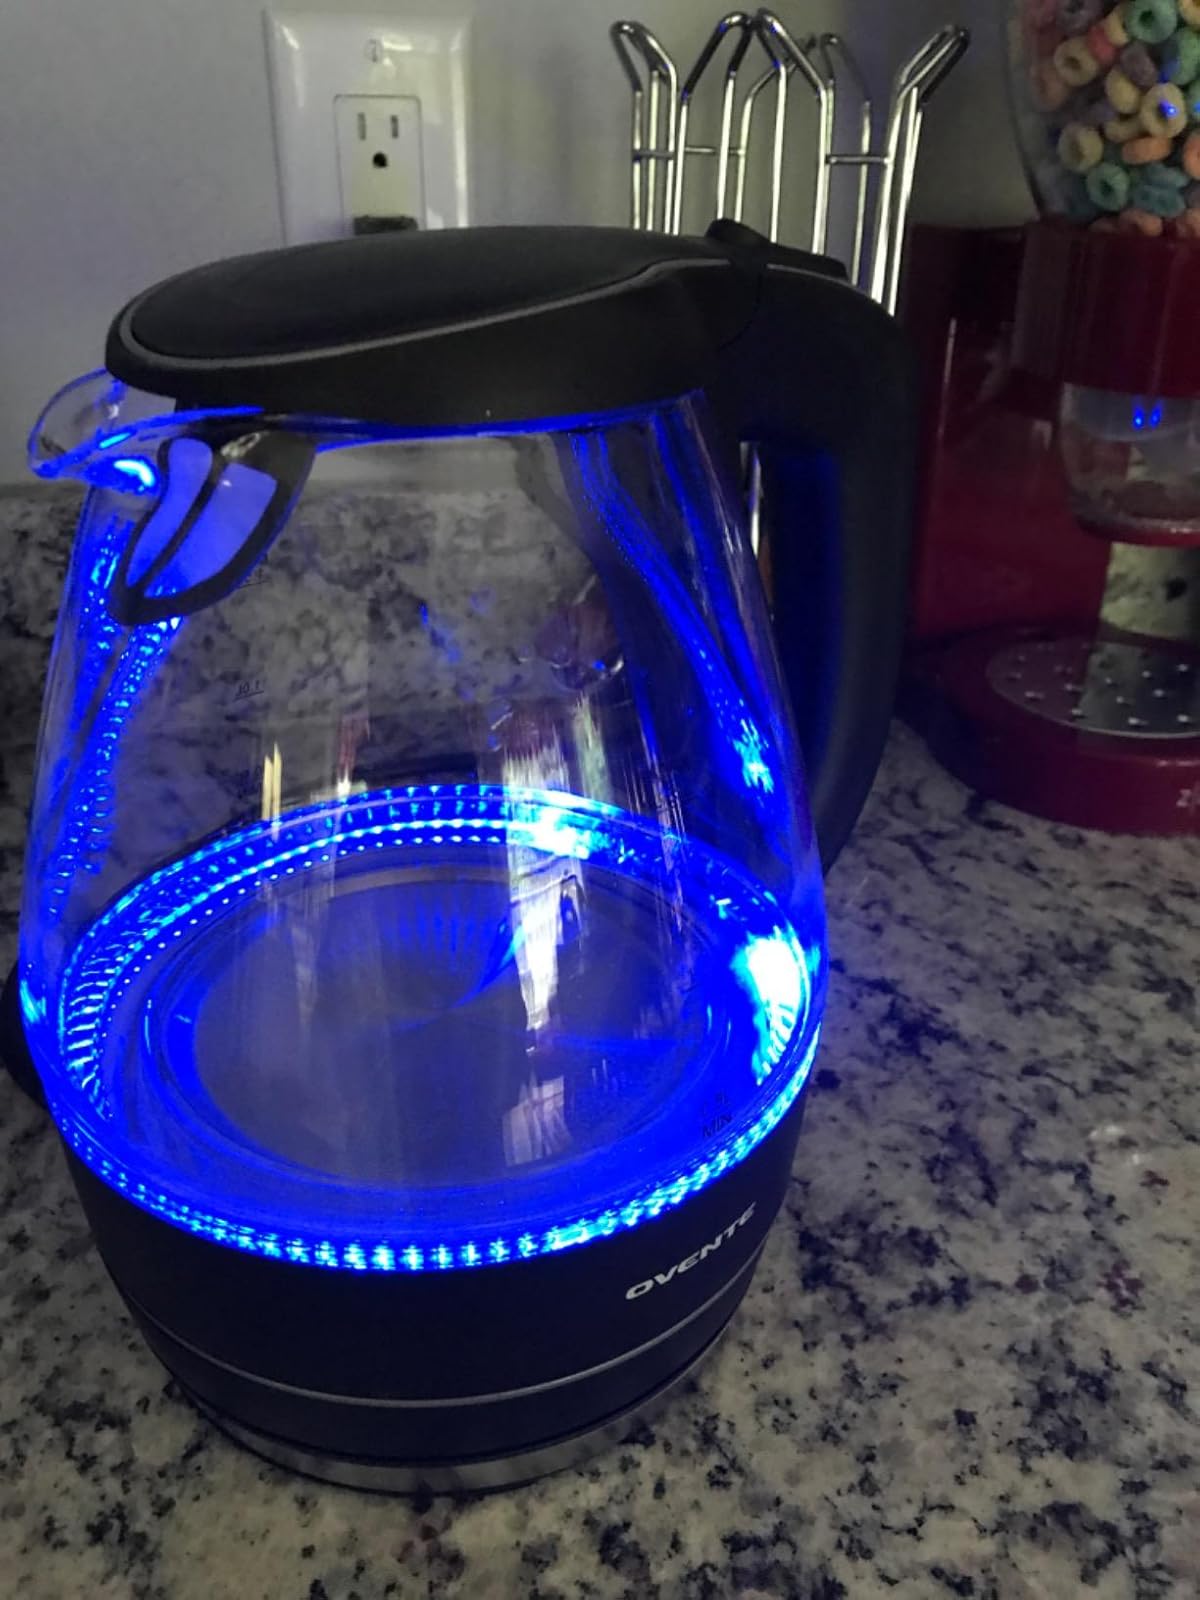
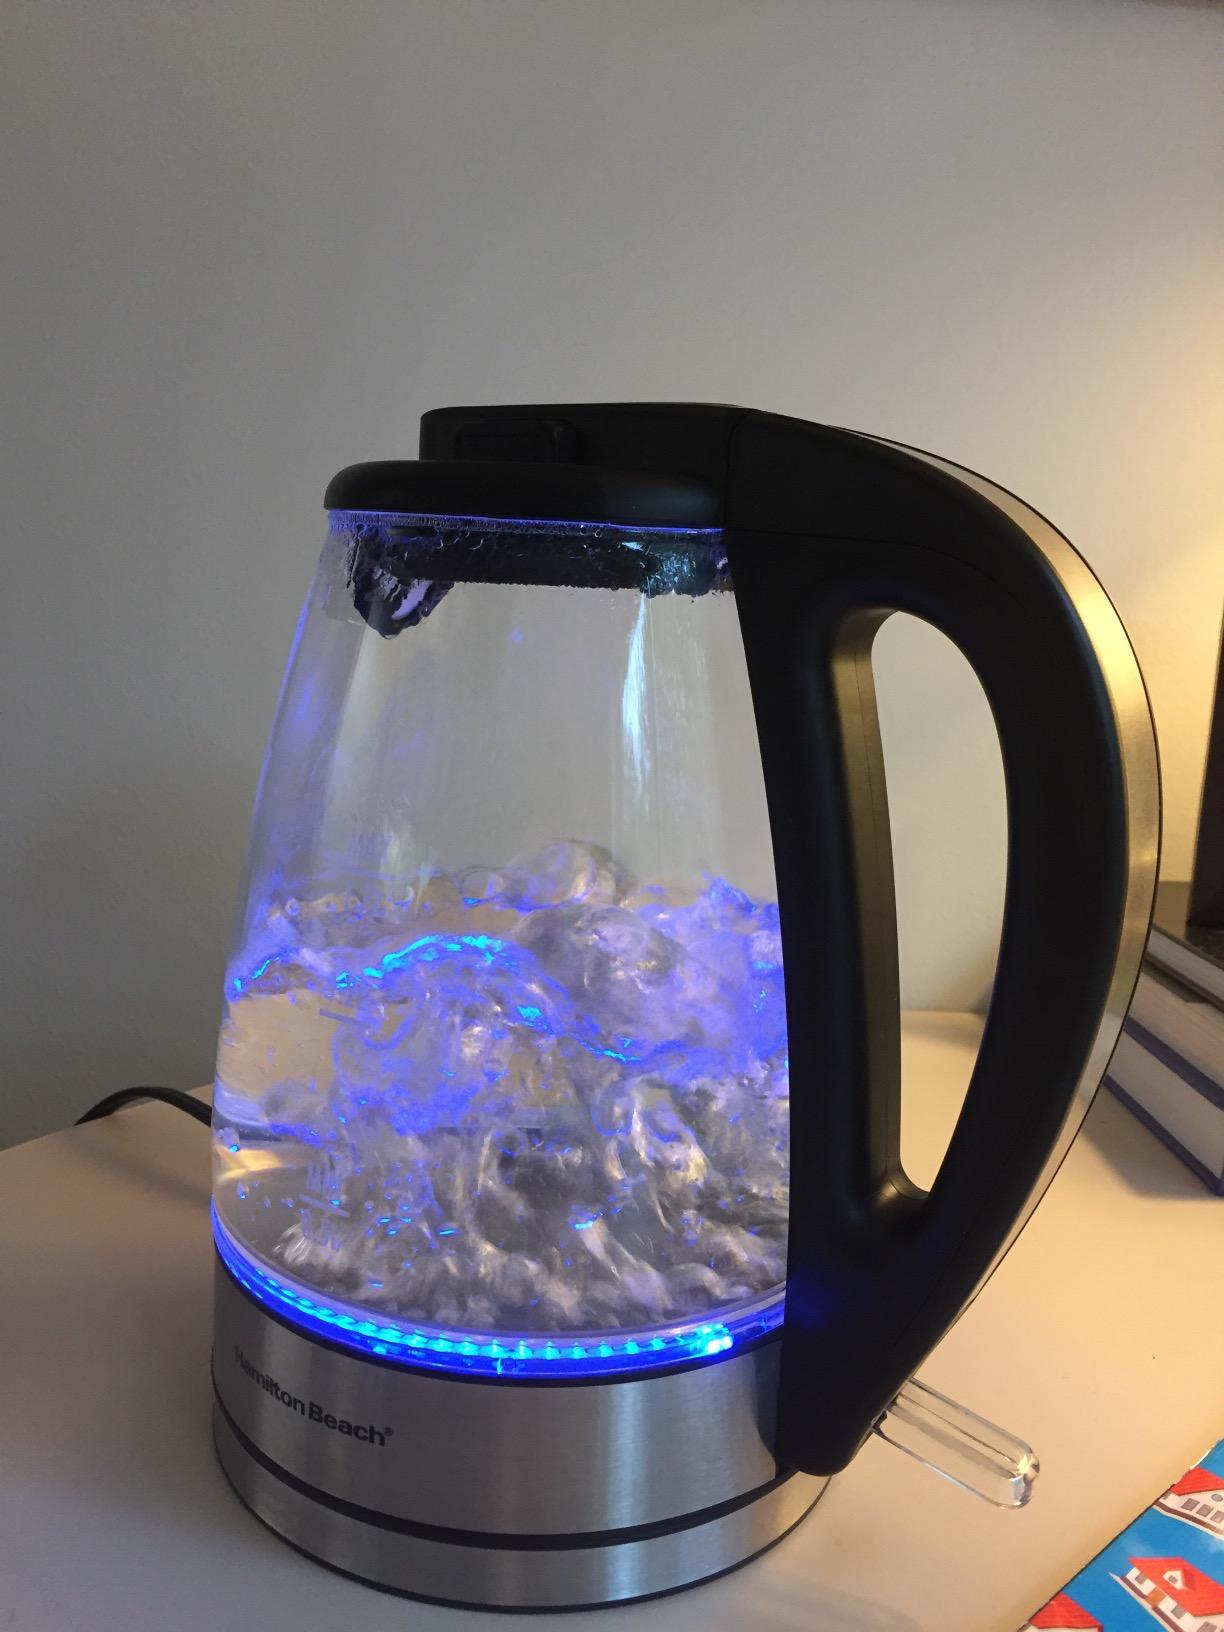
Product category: items_kettle
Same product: no